So Savoeun

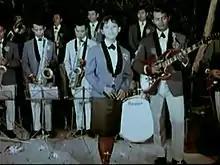
Savoeun as a performer

Savoeun specializes in the Sarawan style. She was a popular singer in Cambodia during the 1960s and early 1970s. She often performed duets with Meas Samon as well as with Ros Sereysothea, Pen Ran, Eng Nary, Chea Savoeun, Duk Kim Hak and many more artists.